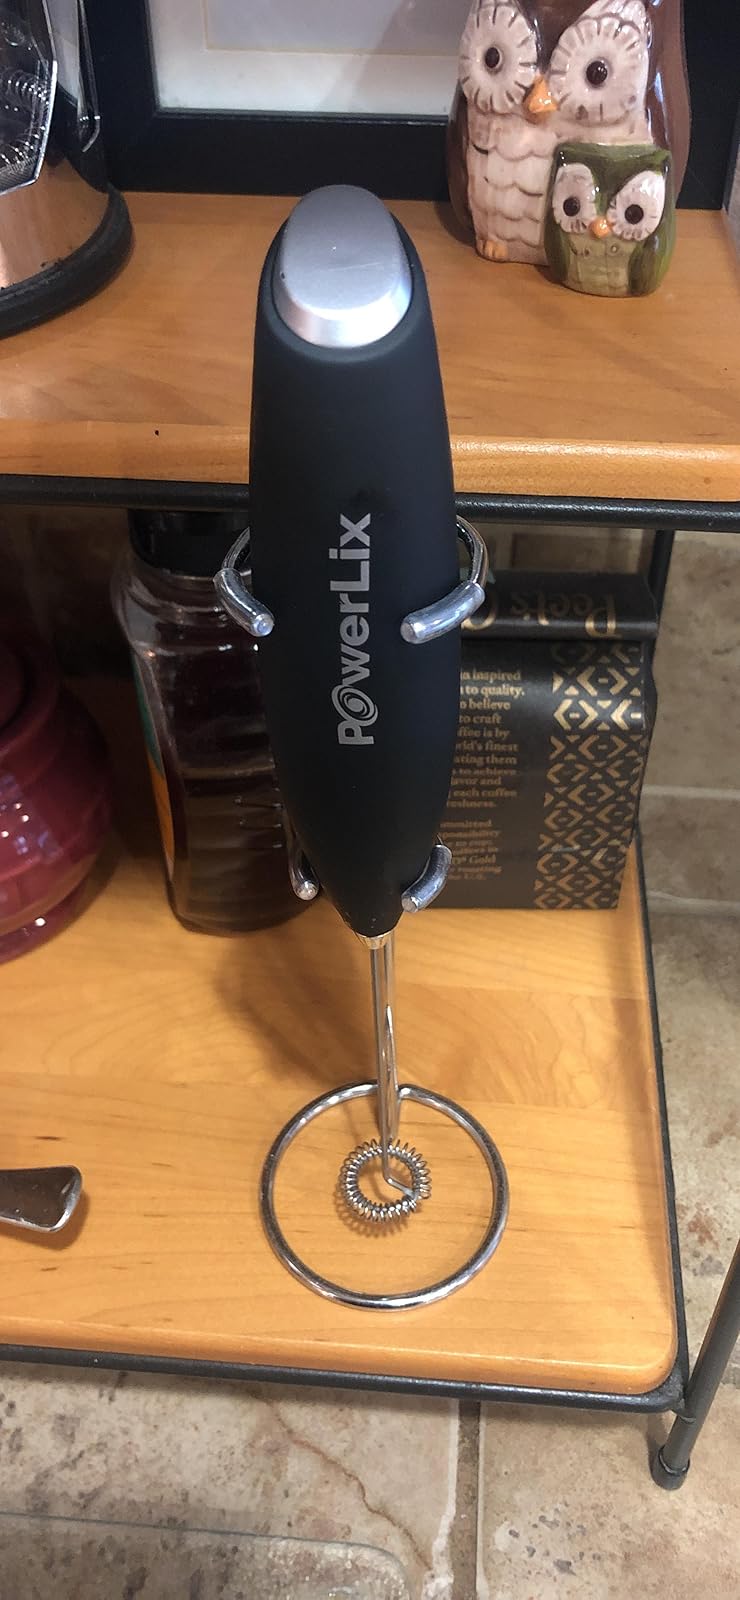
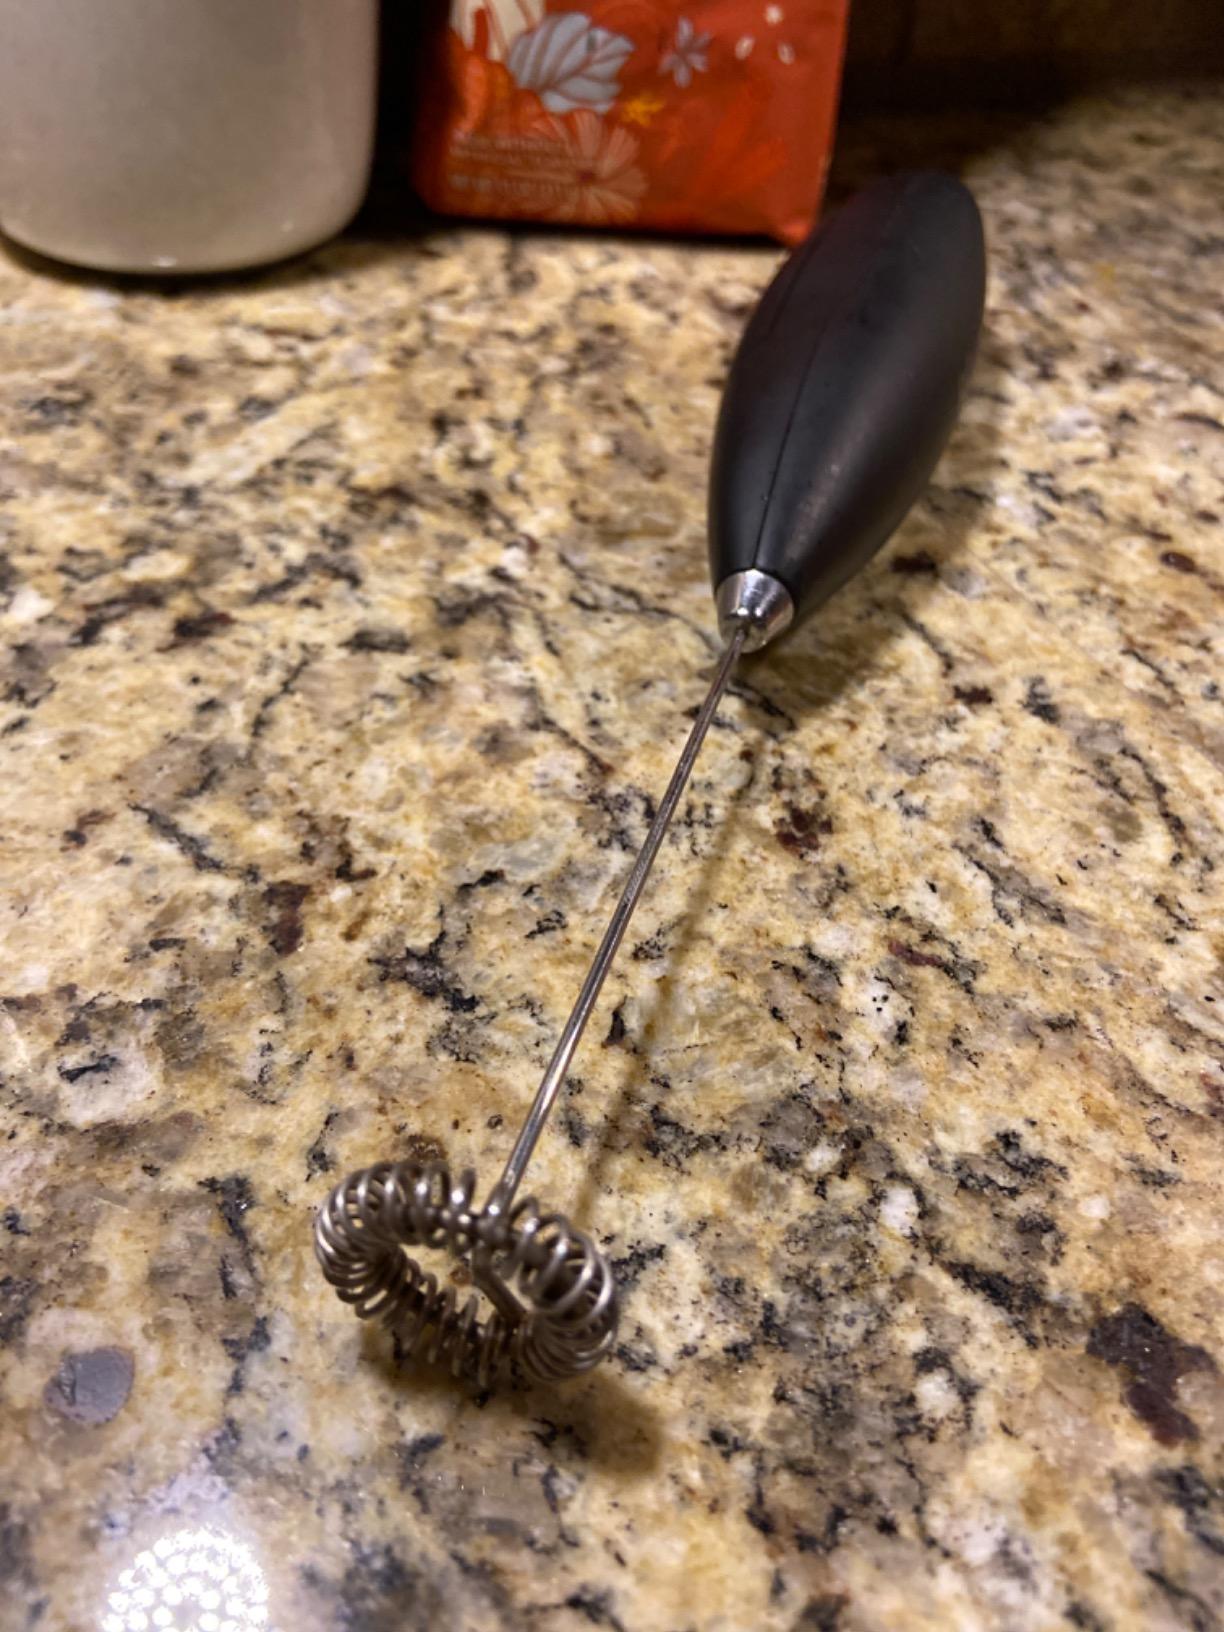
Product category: items_mixer
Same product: yes